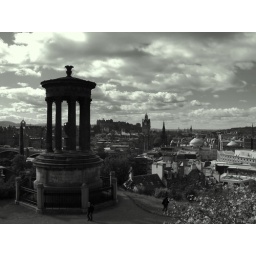
The view from Calton Hill, Edinburgh, in black and white